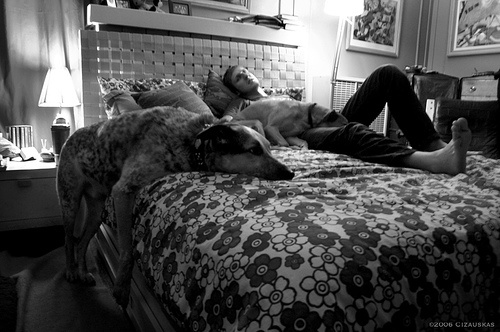
a man laying on a bed and his dog has his head on the bed

A man with two dogs lying near him and on him on a bed.
A man lays on a bed with one dog on the bed, and the other half on.
A man and a dog lay on a bed in a bedroom.
A man laying on a bed next to a large dog.